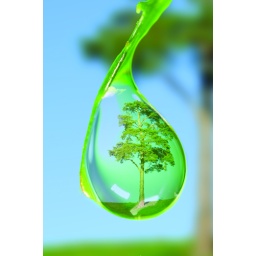
tree in the water